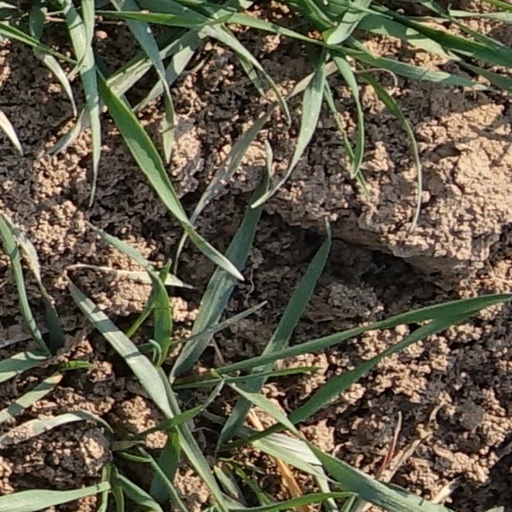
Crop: wheat